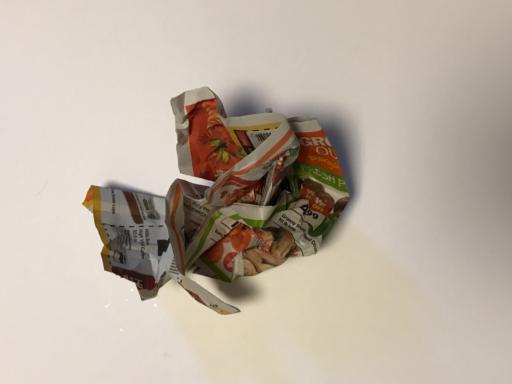
Waste category: paper